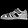
Label: Sandal